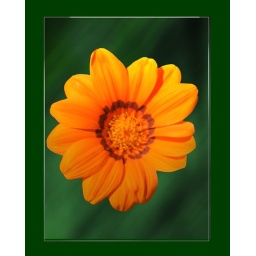
Pretty little orange daisy in my Cyprus garden, sadly it died due to the summer drought